VMFA-311

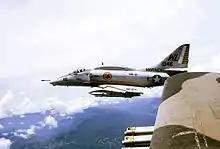
VMA-311 A-4E over South Vietnam in 1970

The first A4D-2 Skyhawk was received in the summer of 1958, initiating 30 years of Skyhawk service. In May 1965 the squadron, now flying A-4Es, deployed to Chu Lai Air Base, South Vietnam and on 2 June, they conducted their first combat mission of the Vietnam War. In August 1965, VMA-311 supported the 7th Marine Regiment in Operation Starlite, the first major American operation of the war. The squadron recorded a four-day sortie total of 240 from 5 to 8 May 1968 in support of their fellow marines during the Battle of Khe Sanh.